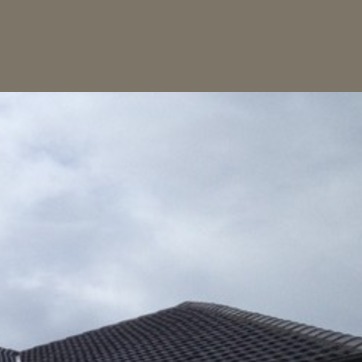
Material: sky